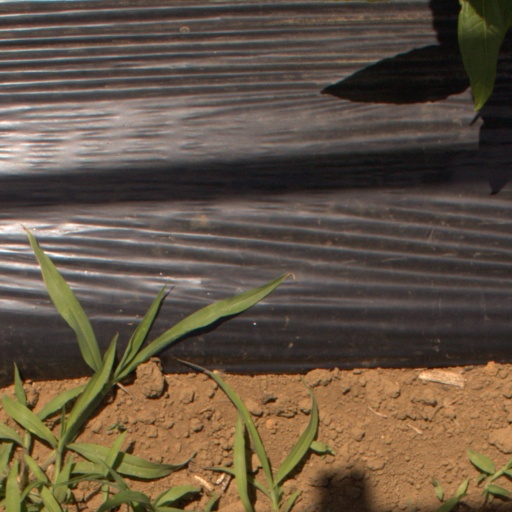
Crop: Jerusalem artichoke